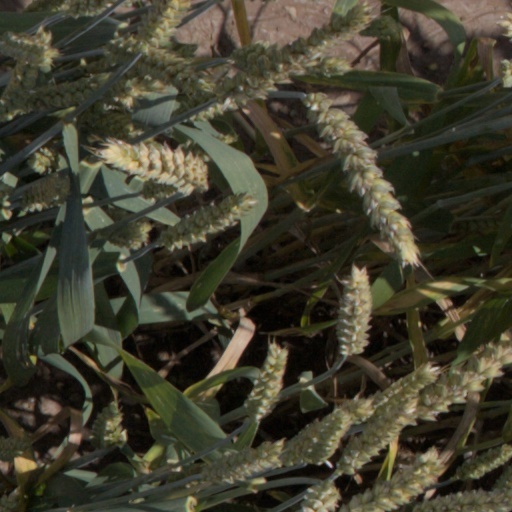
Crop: wheat